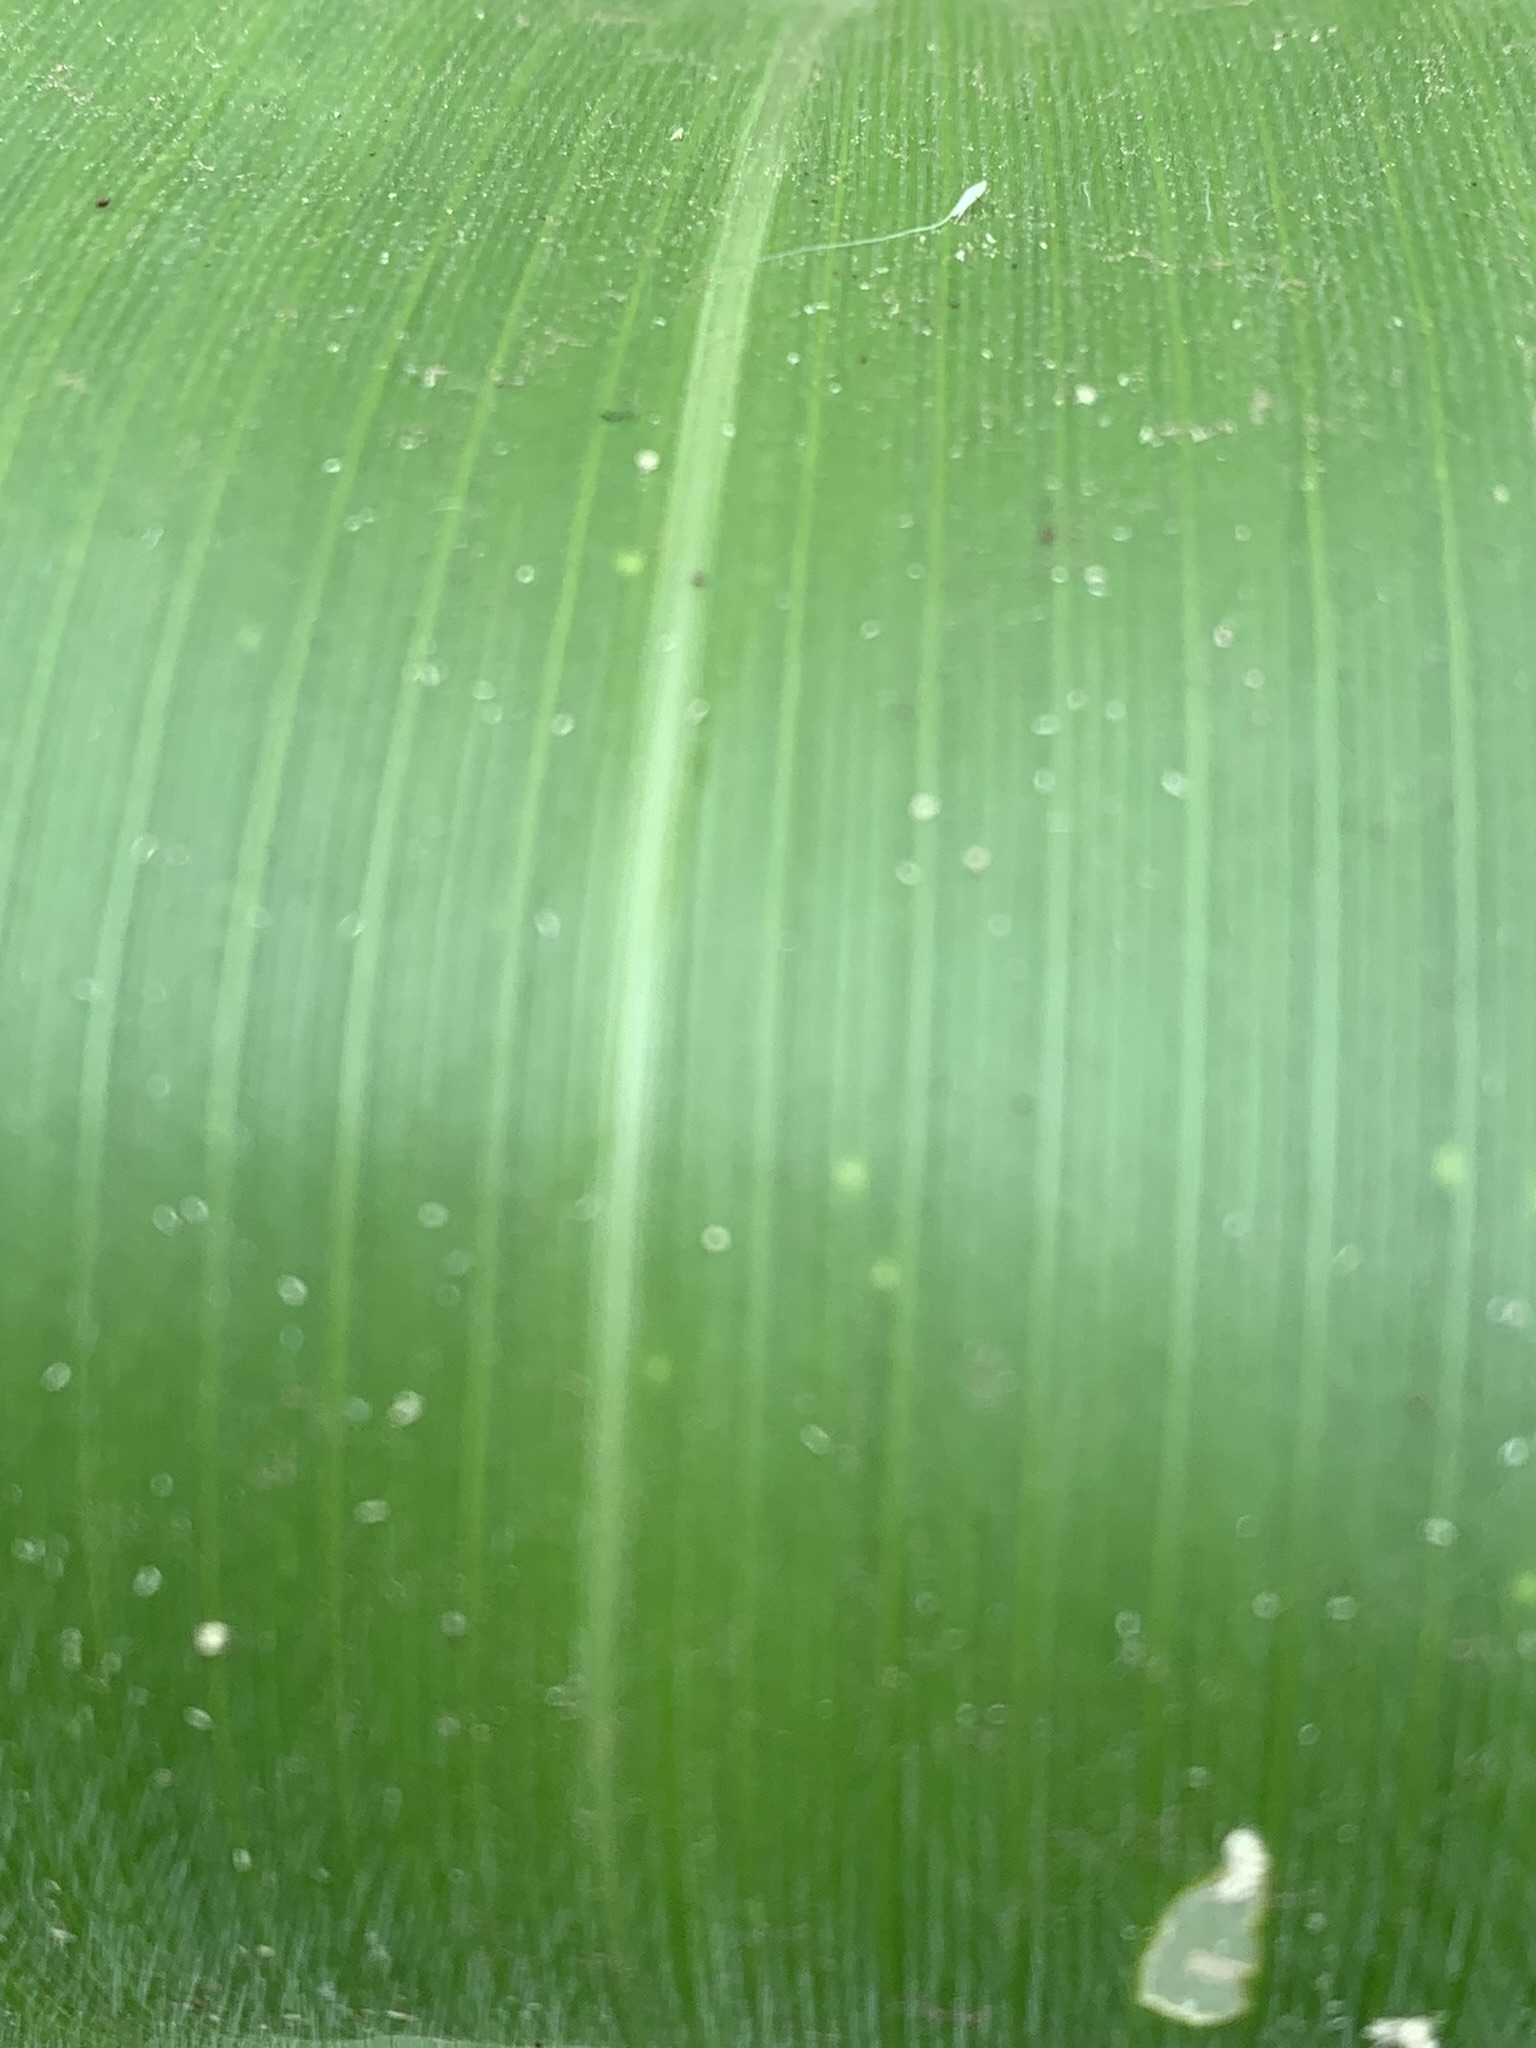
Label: Healthy